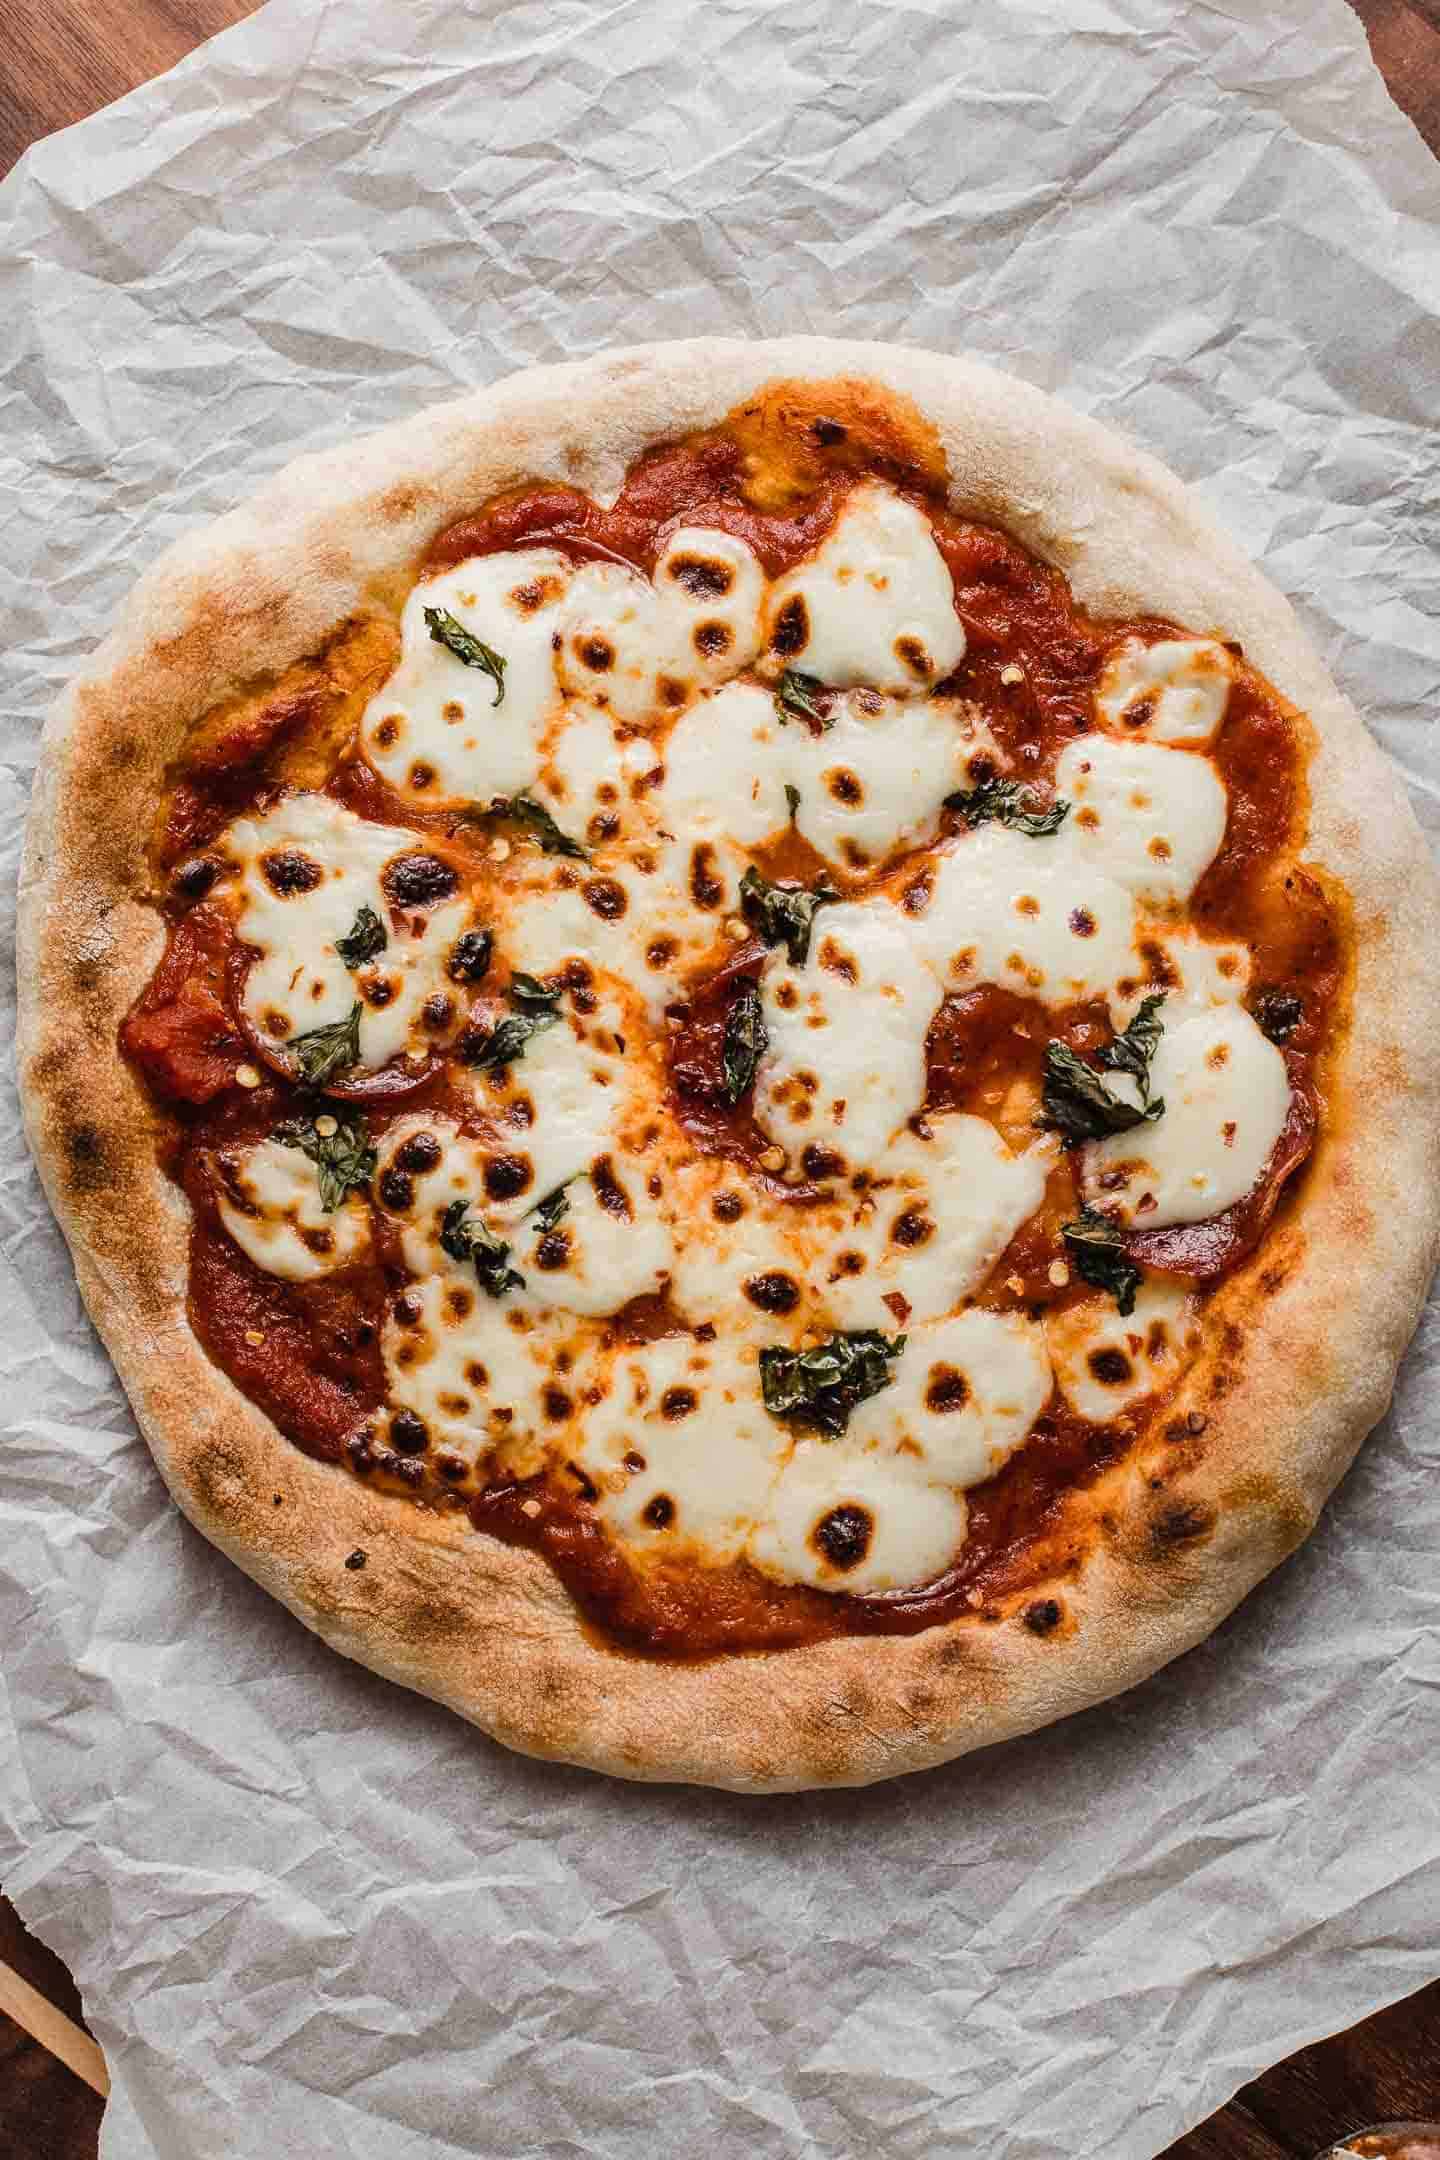
Dish: pizza